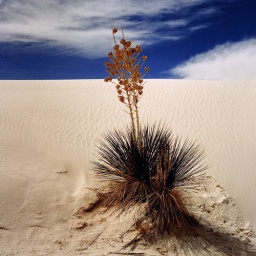
Blue sky with clouds over a yucca in the White Sands of New Mexico.